Desiderio Hernández Xochitiotzin

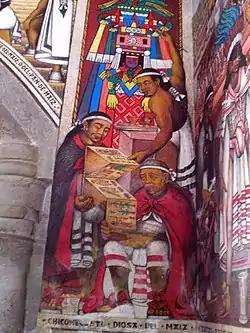
Self-portrait of Desiderio Hernández Pintando, the Goddess of Corn, seeing an old Codex, his Grandfather is sitting next to his father who is standing.

Hernández Xochitiotzin's life's work including various drawing and engravings, especially in his early career. He was also a writer, architect, chronicler, teacher, researcher and art restoration expert. He had his first important individual exhibition in 1947 while still in school. Before 1957, he had expositions in Mexico, the Vatican, Harvard University, Sorbonne University and the Stockholm University. He illustrated books such as a catalog of the works of Ernesto de la Torre in 1999 and "Pintura mural de México la época prehispánica, el virreinato y los grandes artistas de nuestro siglo" by Rafael Carrillo Azpéitia.